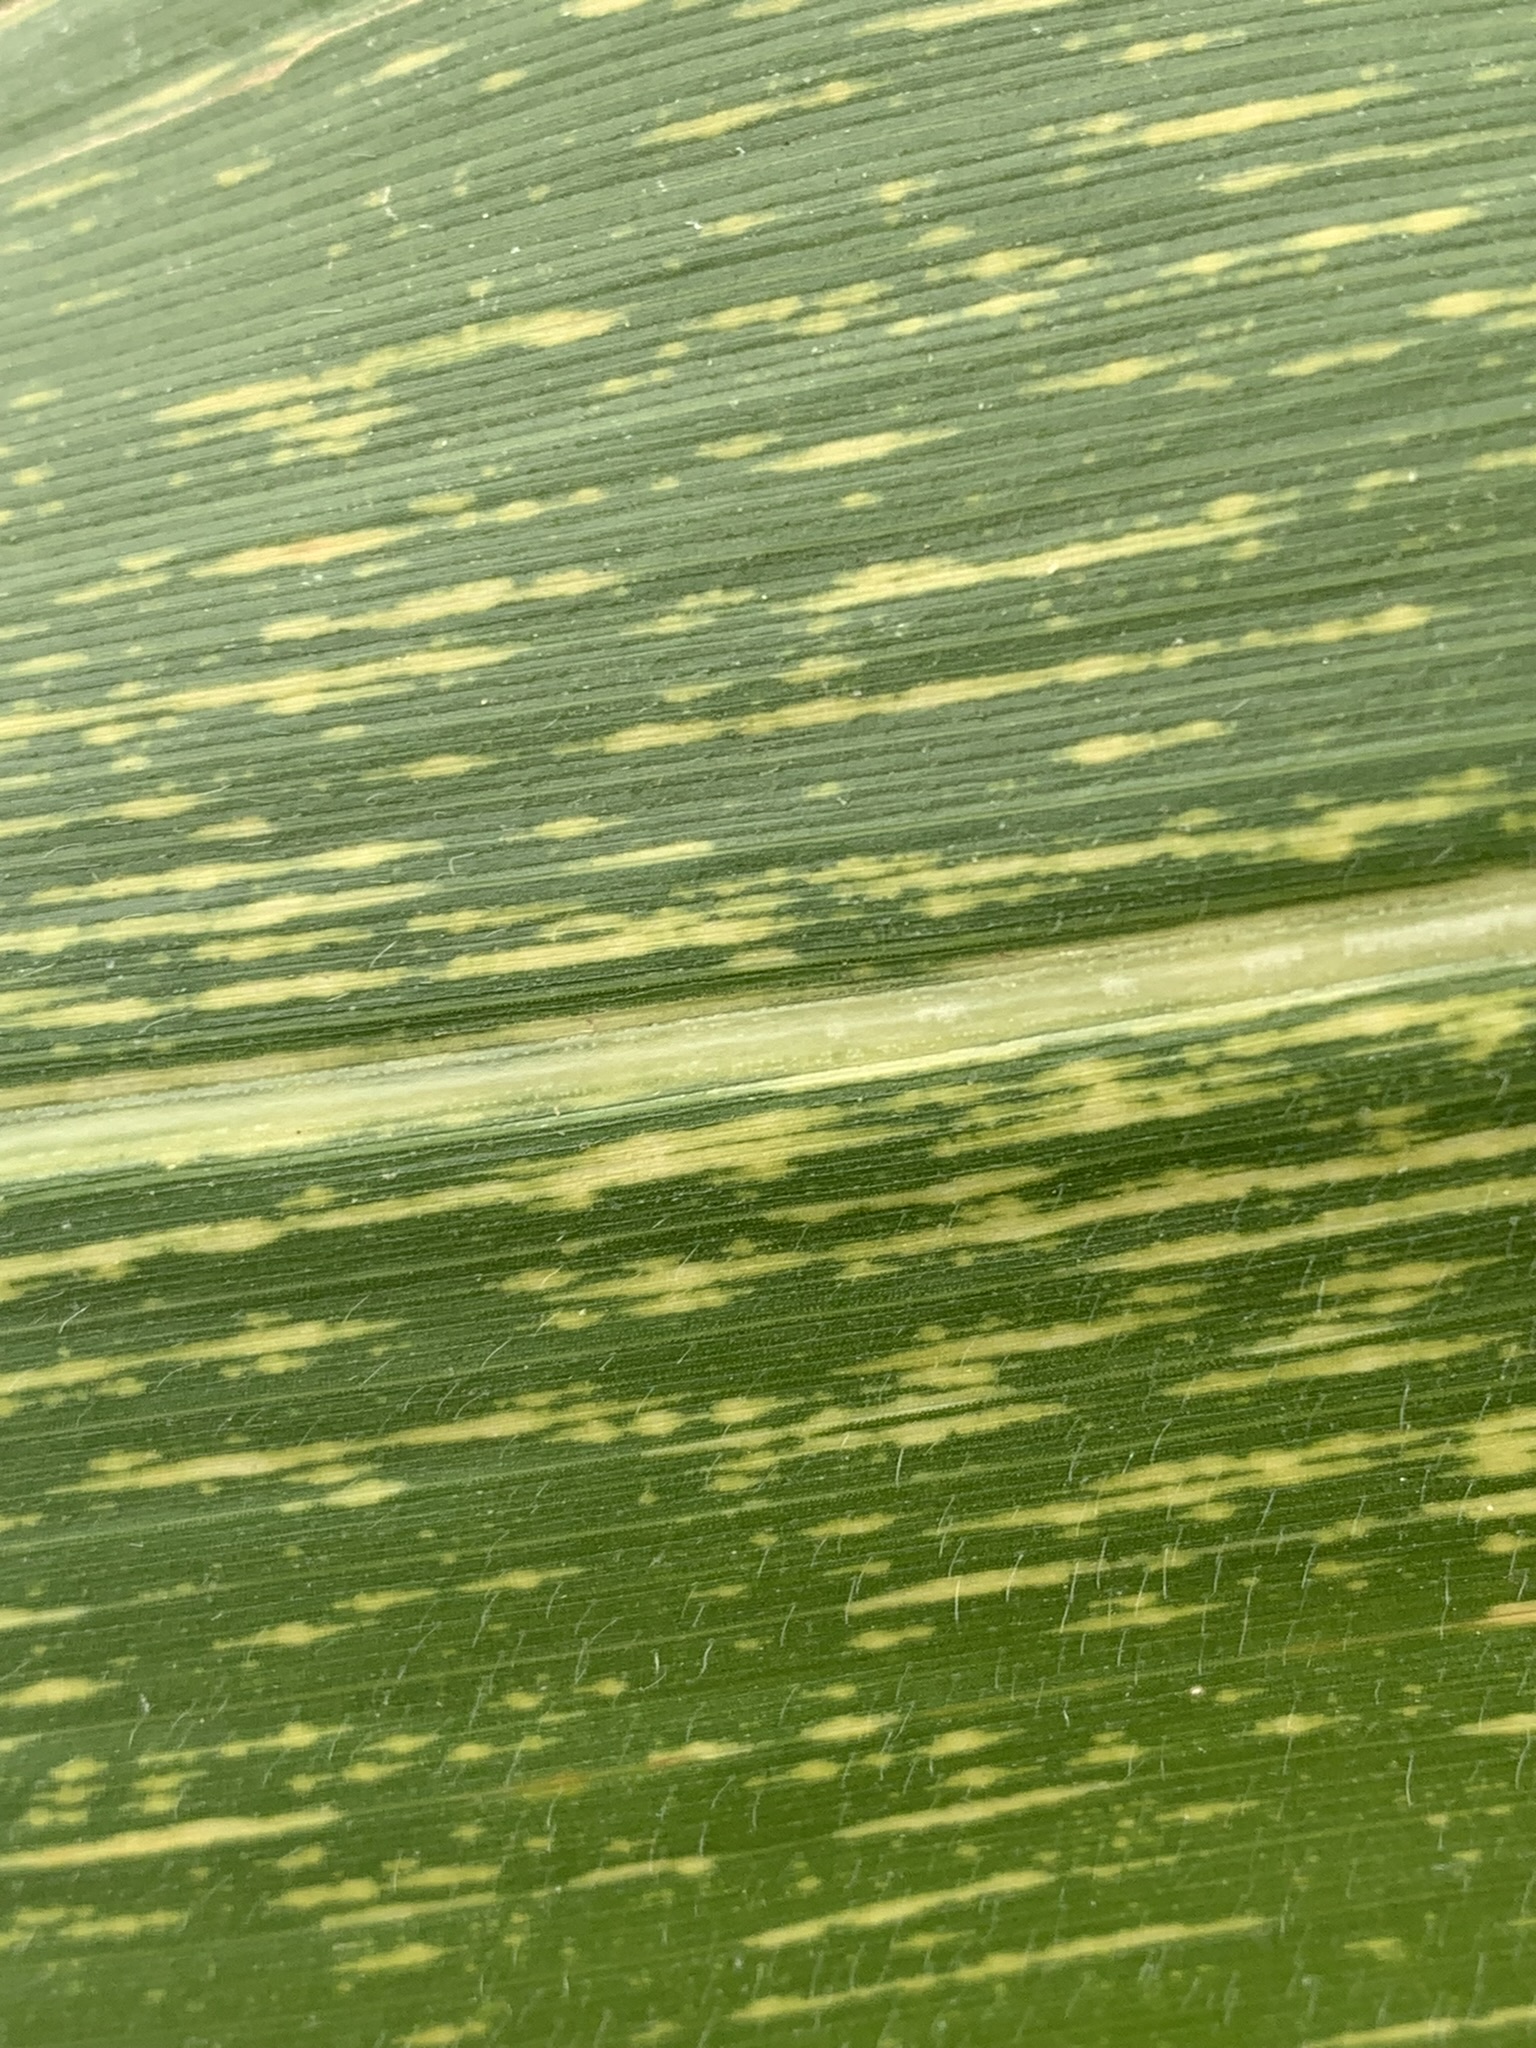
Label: MSV